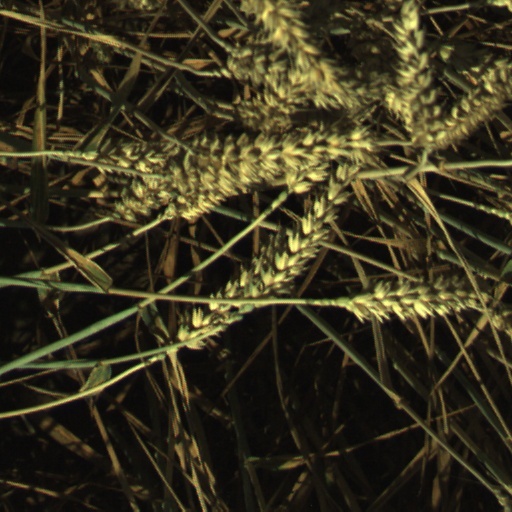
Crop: wheat